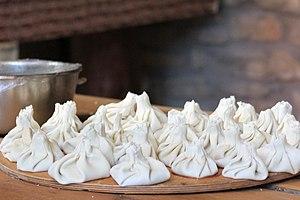
Le khinkali est un ravioli géorgien qui peut être fourré de différents ingrédients mais le plus souvent de viande. Les villes de Doucheti, Passanaouri et Mtskheta sont particulièrement réputées pour leurs khinkali.